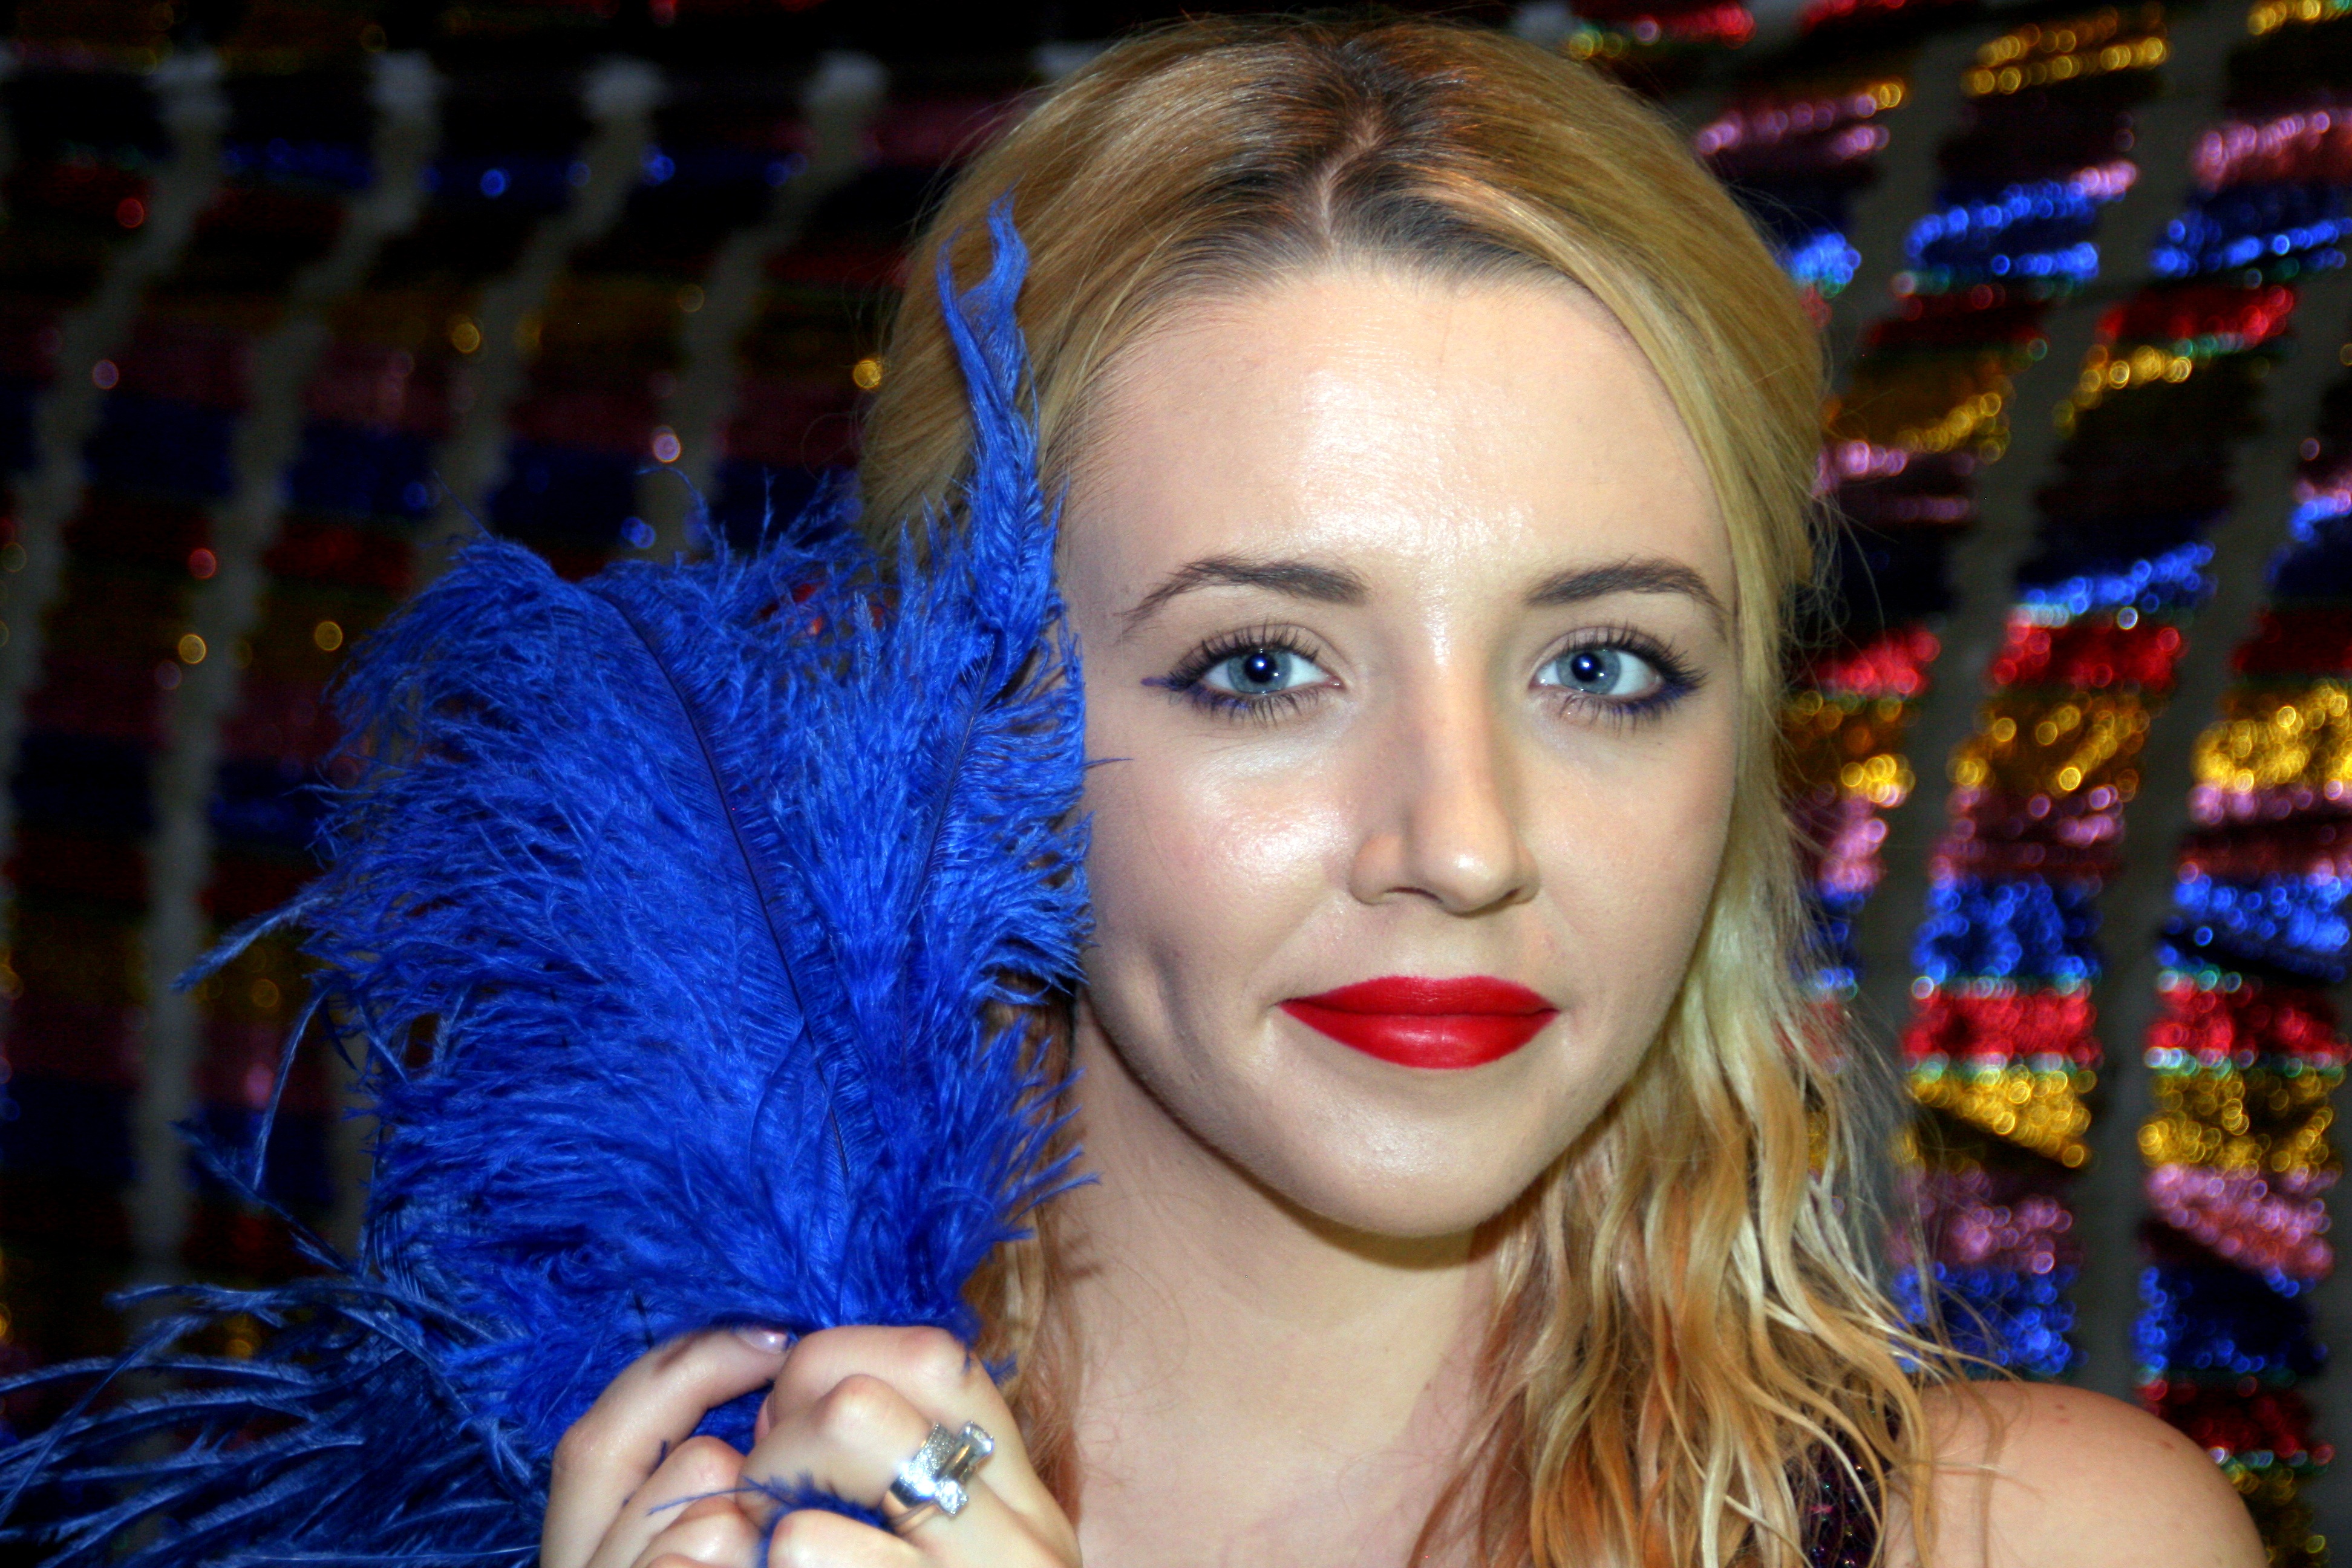
girl, hair, model, fashion, feather, lip, face, head, beauty, blue eyes, blond hair